Container crane

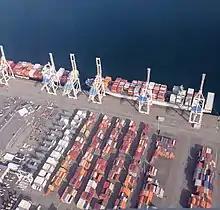
Roberts Bank Superport aerial view (2014)

Container cranes are generally classified by their lifting capacity and the size of the container ships they can load and unload.